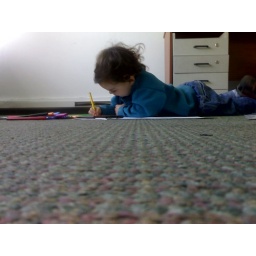
Work meeting, amit's girls in the office